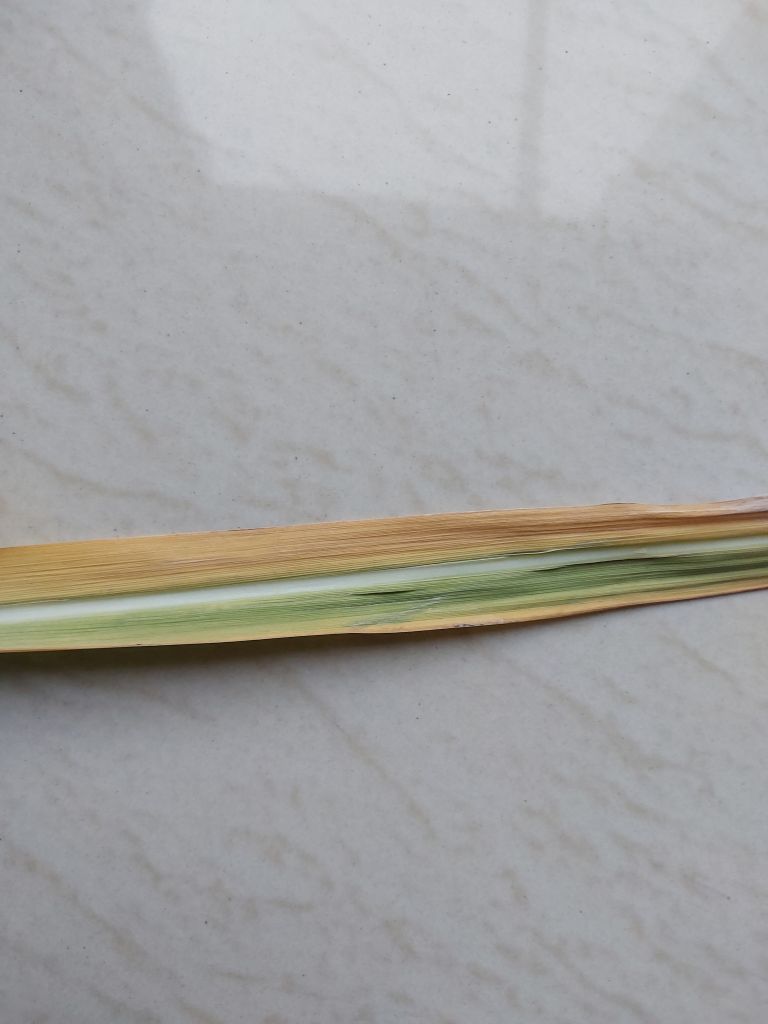
Label: Yellow Leaf